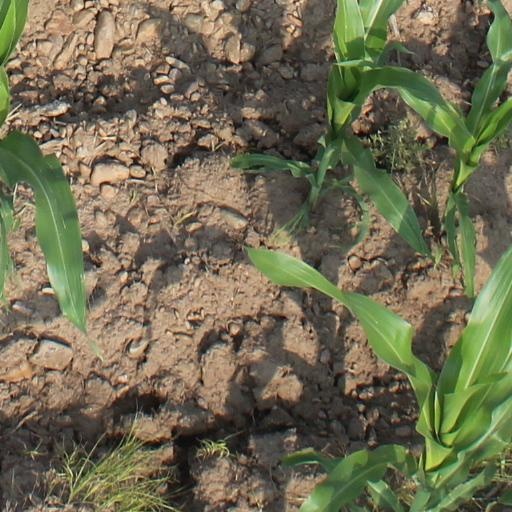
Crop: maize; corn